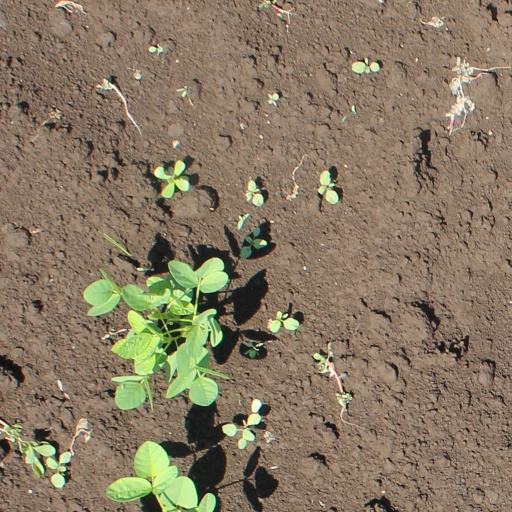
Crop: soybean